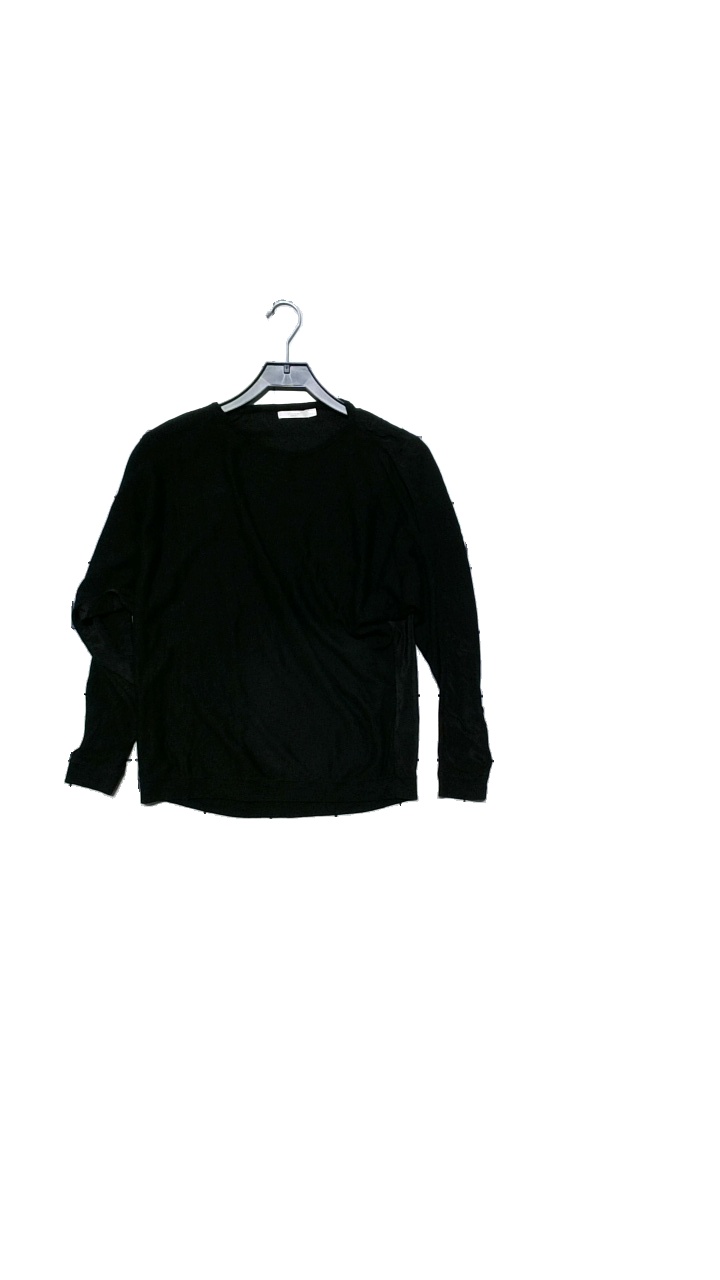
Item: Top (Ladies)
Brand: Wera
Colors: Black
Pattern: Other
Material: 60% lycocell, 20% cotton, 10% linen, 10% silk. 100% silk
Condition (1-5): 5
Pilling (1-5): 5
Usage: Reuse
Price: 50-100